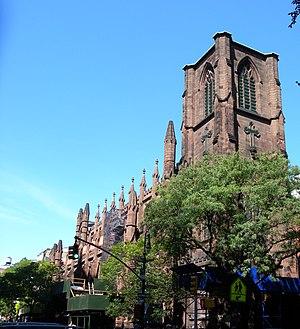
Cet article recense les sites concernés par l'observatoire mondial des monuments en 2002.
Cet article recense les sites concernés par l'observatoire mondial des monuments en 2004.